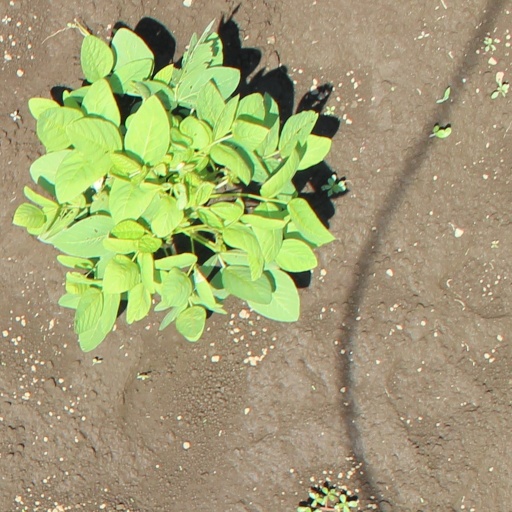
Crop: soybean